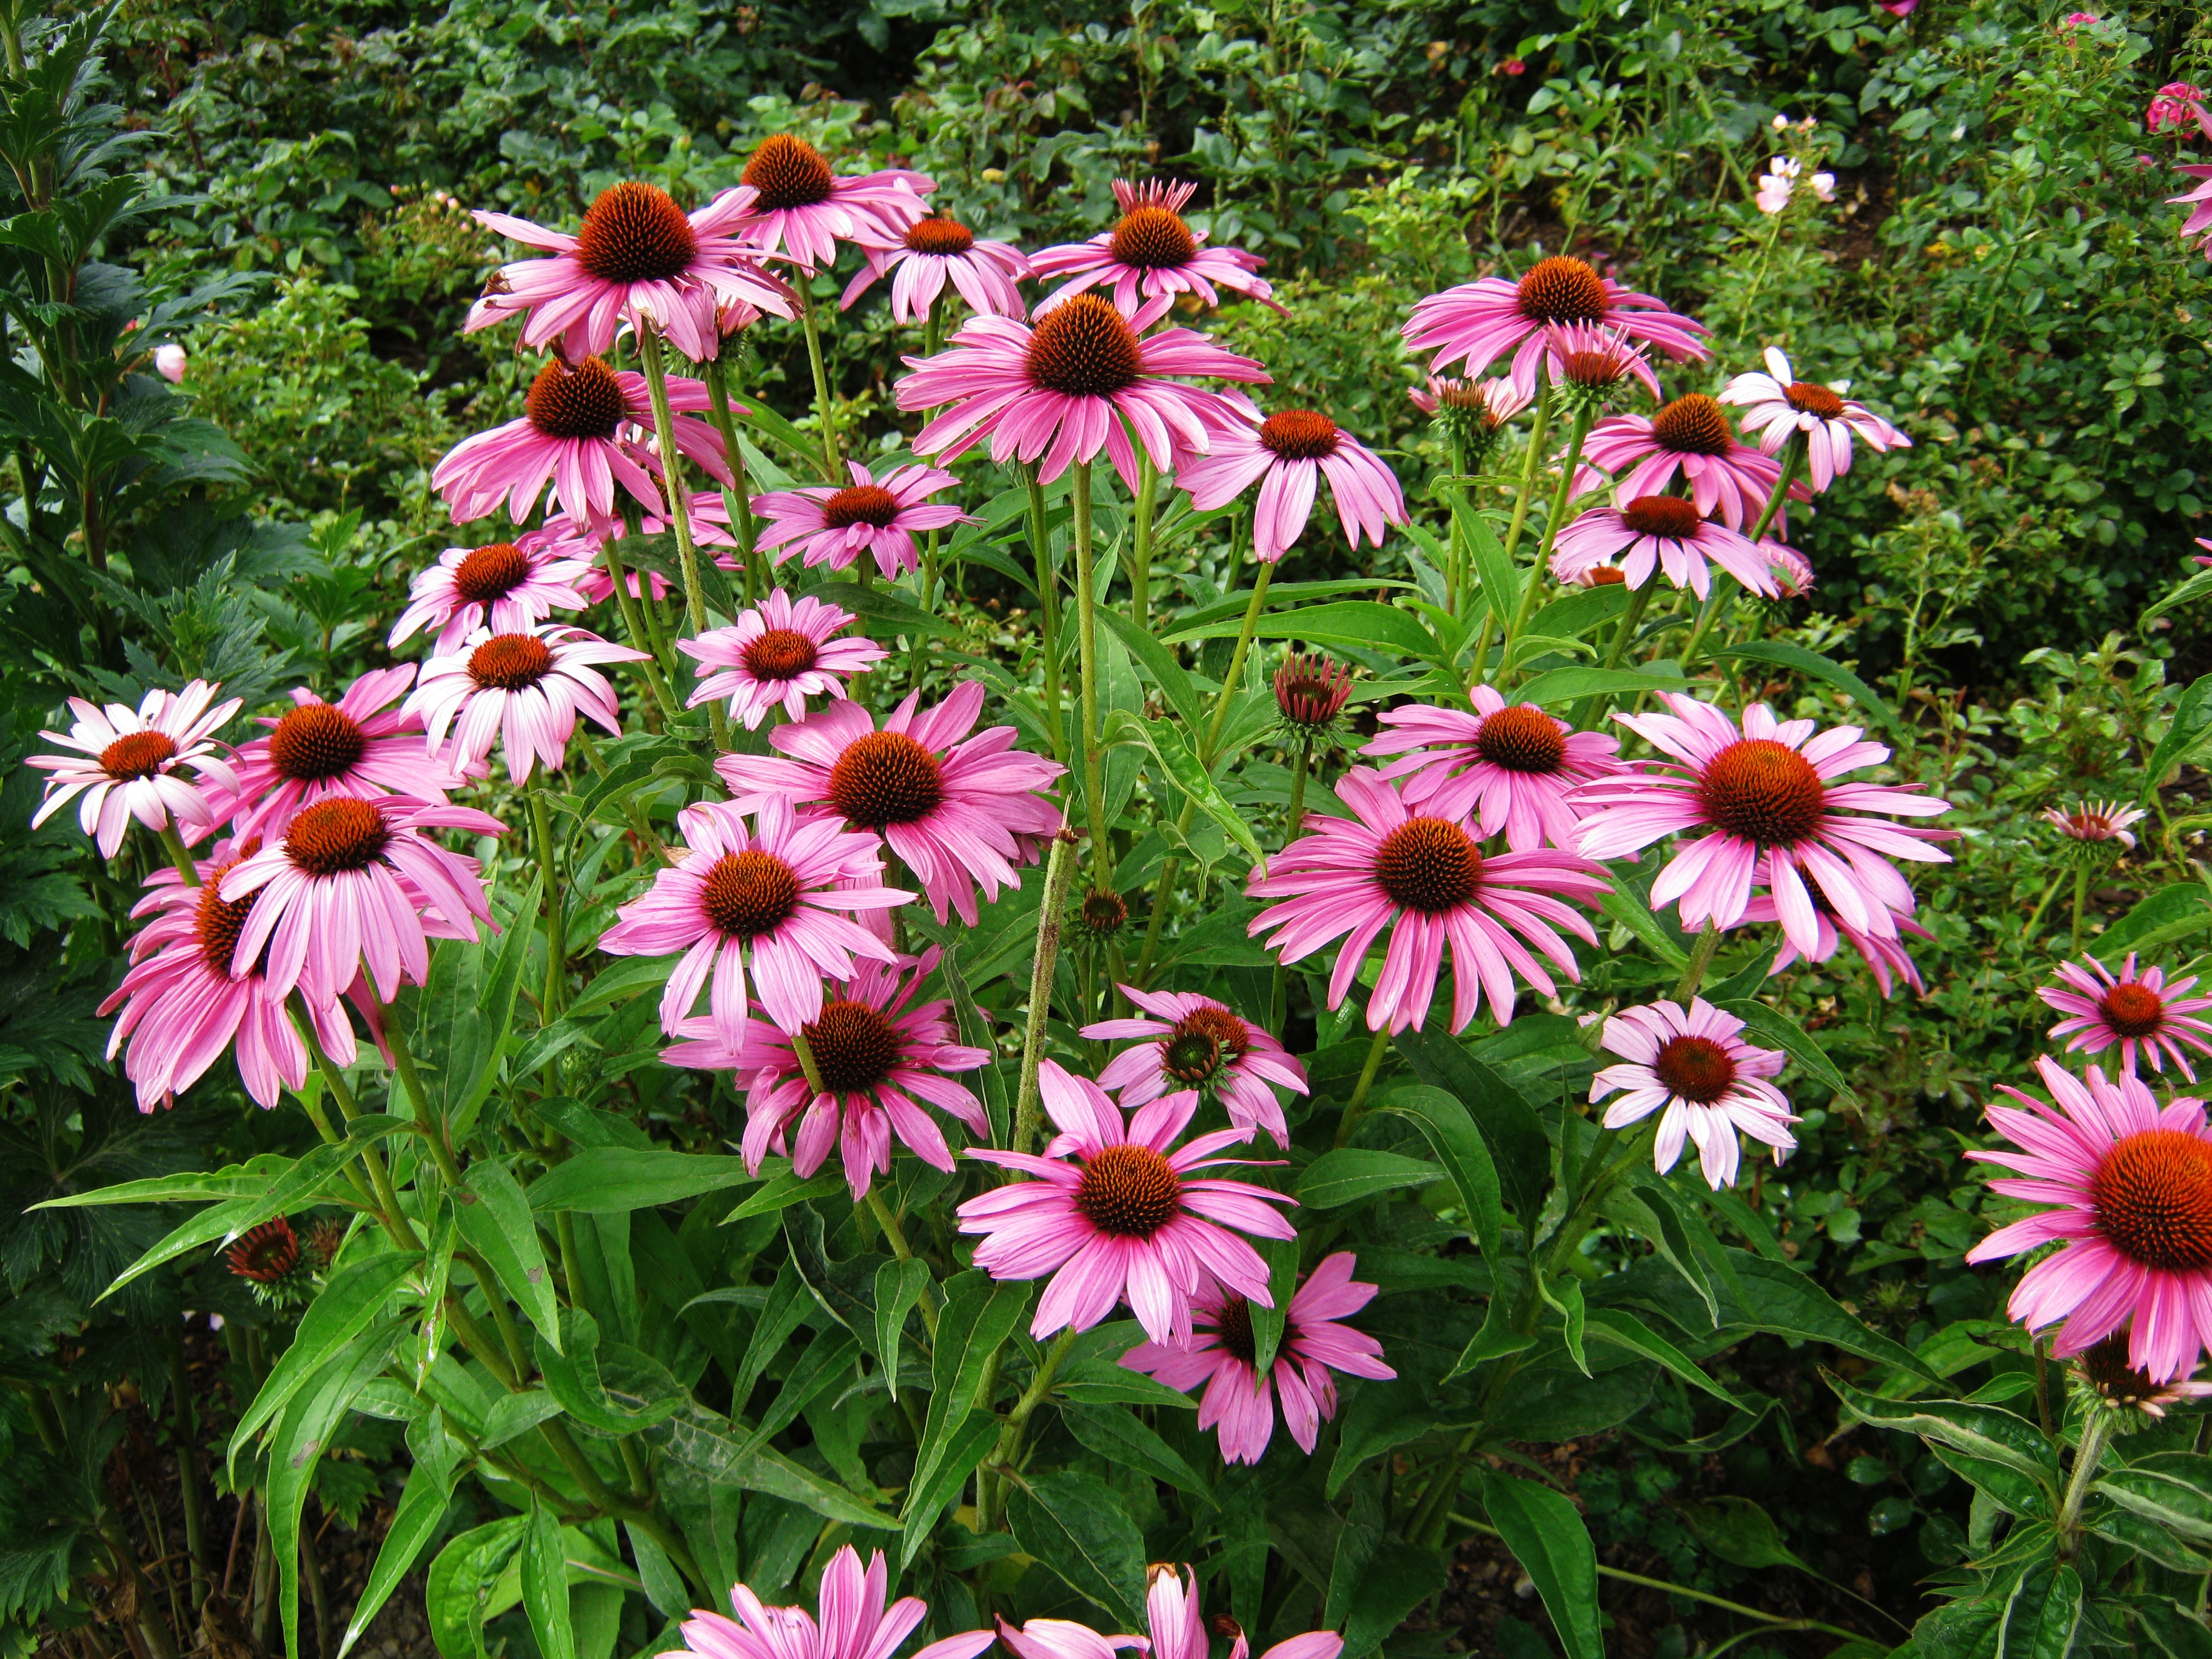
plant, meadow, flower, purple, petal, botany, garden, flora, wildflower, flowers, sun hat, bed, bright, coneflower, echinacea, strong, flowering plant, daisy family, discounts, tiresome, german federal horticultural show, annual plant, land plant